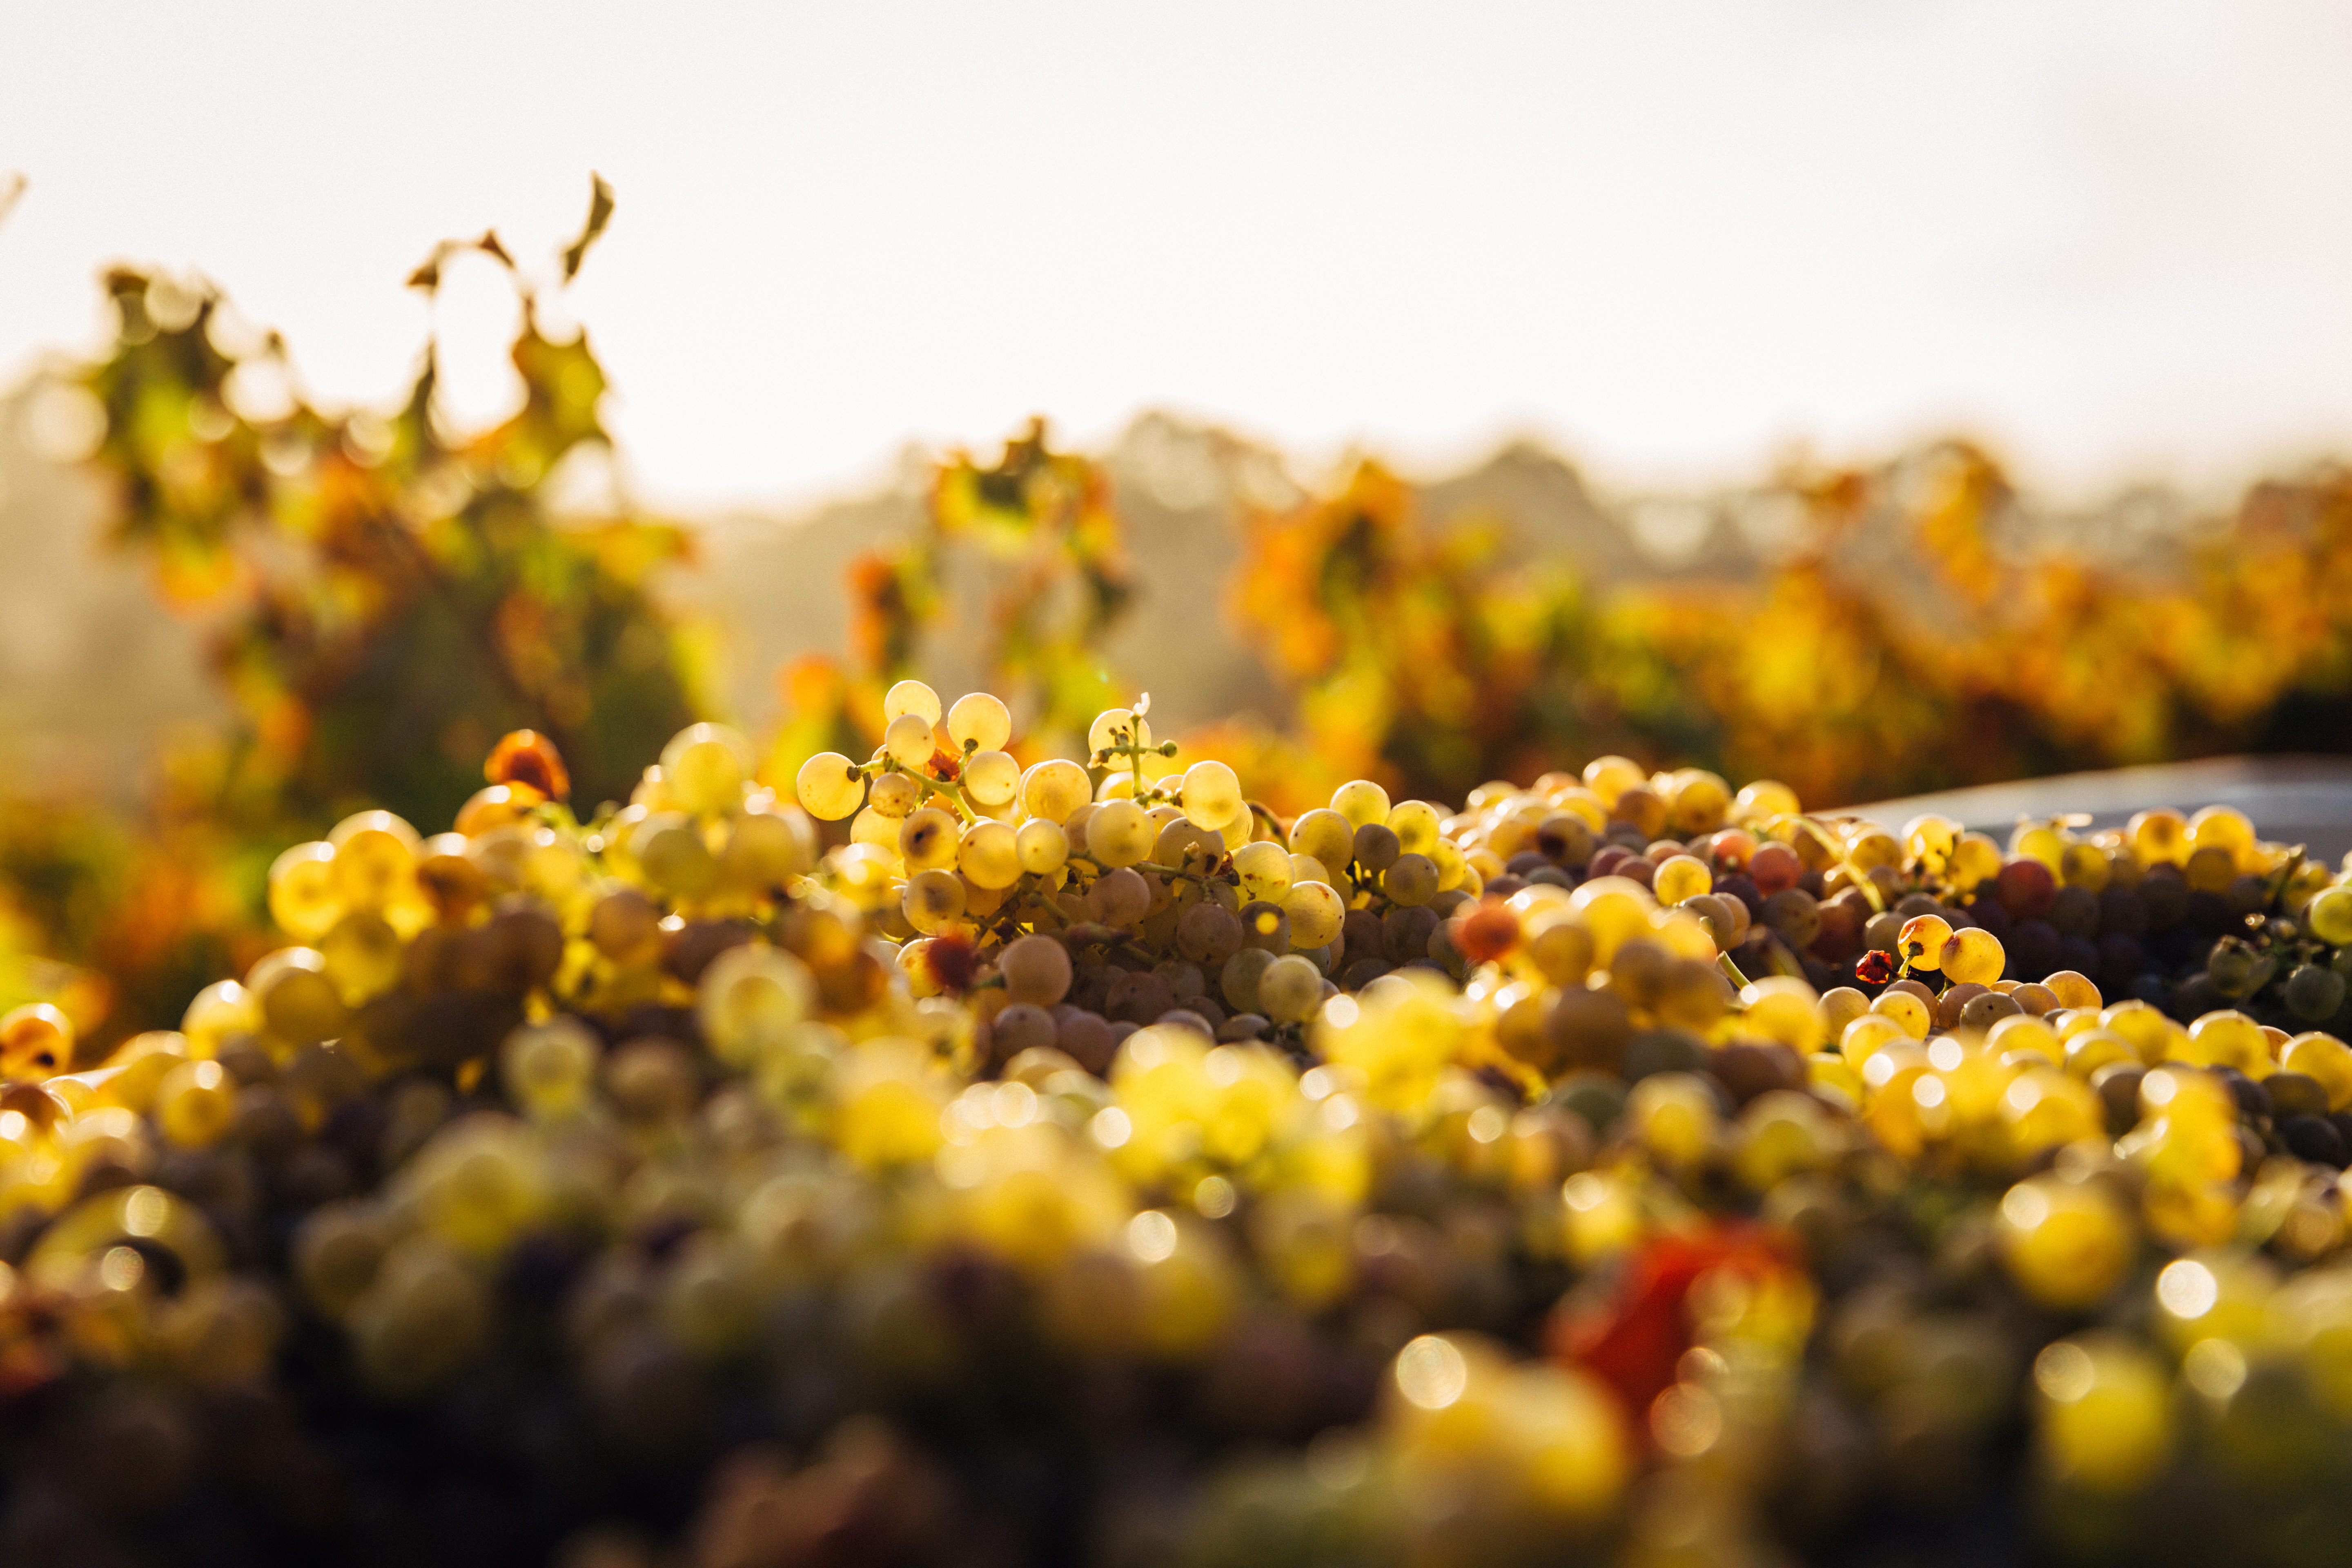
nature, blossom, blur, plant, wine, photography, fruit, sunlight, leaf, round, flower, pollen, food, green, cooking, produce, crop, color, grow, autumn, soil, yellow, agriculture, healthy, flora, wildflower, close up, outdoors, nutrition, shrub, macro photography, flowering plant, land plant